Mark Hurd

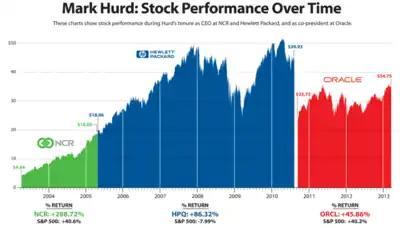
This chart shows the share price of NCR, Hewlett-Packard and Oracle during Mark Hurd's tenure.

After the board forced chairman and CEO Carly Fiorina to resign in January 2005 over policy differences following the Compaq merger, executive vice president and CFO Robert P. Wayman became interim CEO for several months. Hurd was appointed permanent CEO and also held the title of President, a post which was not used by several of his predecessors (Michael Capellas was President of HP for a transitional period in 2002 after its merger with Compaq).